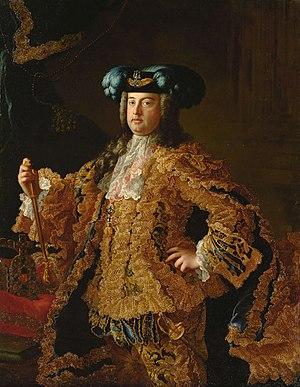
Lambert Xhrouet naît le 3 décembre 1707 à Spa de l'union de Jean Lambert Gérard Xhrouet et Anne Servais Fontaine. Il sera tourneur d'ornement à la suite de son collatéral Antoine Xhrouet.